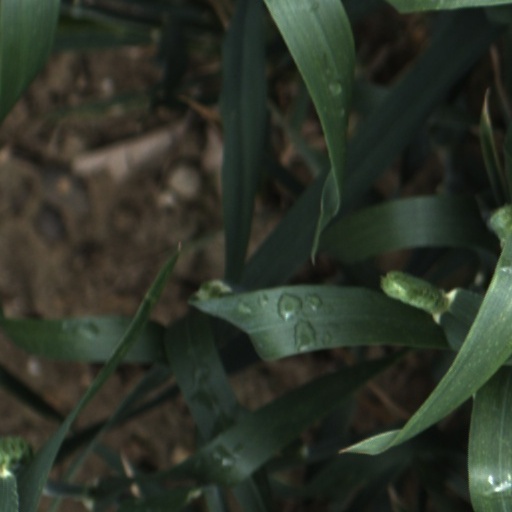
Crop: wheat